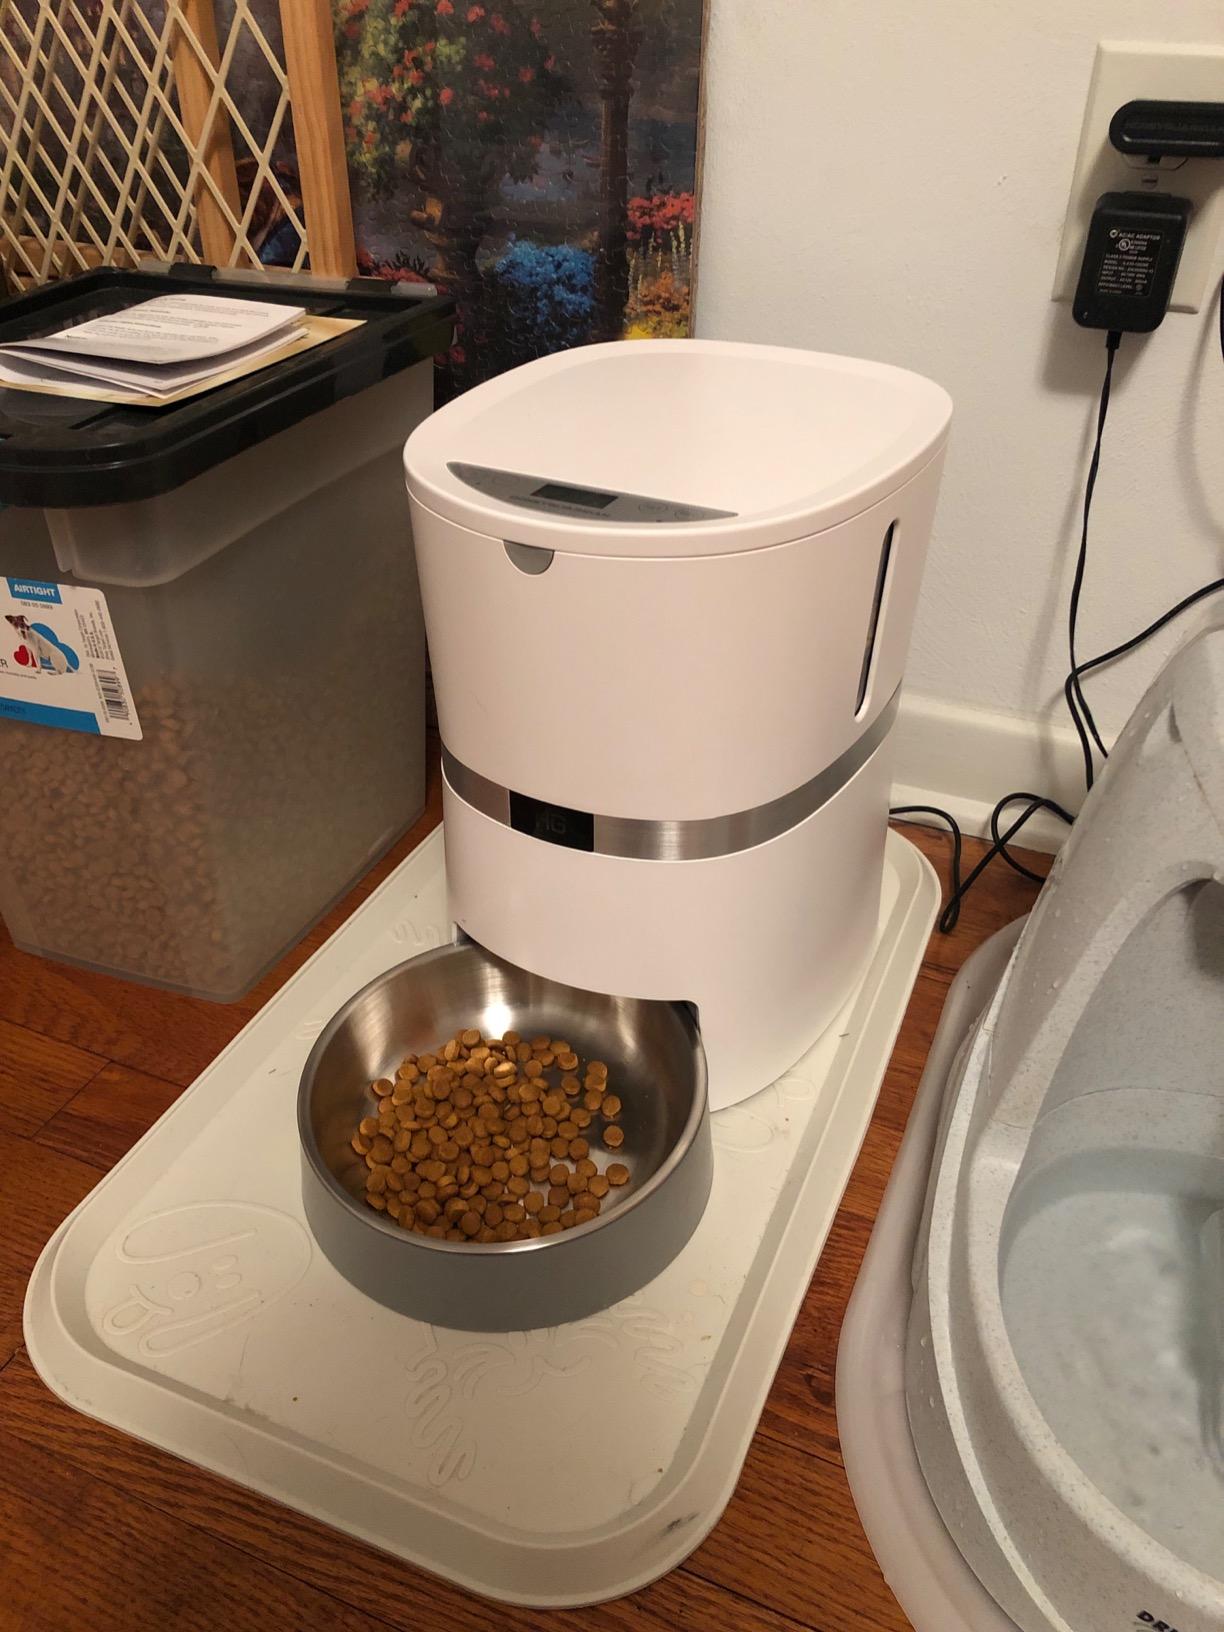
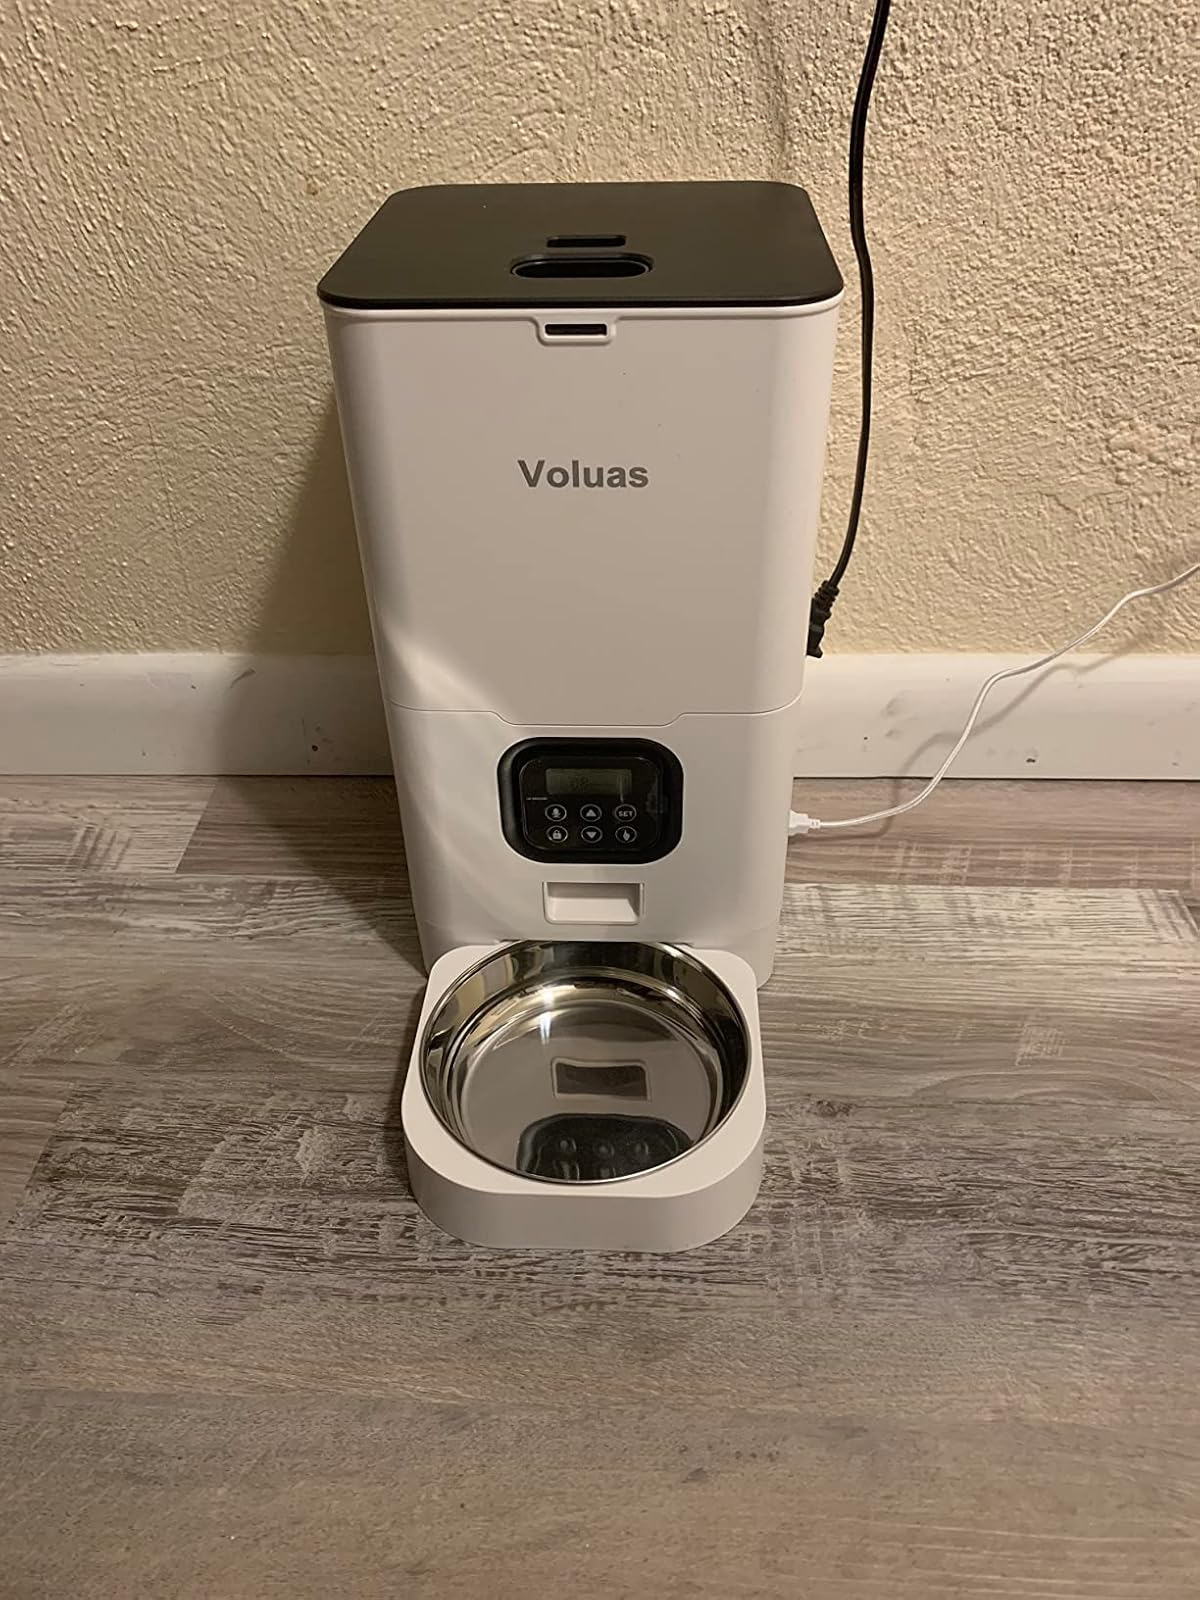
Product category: items_feeder
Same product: no